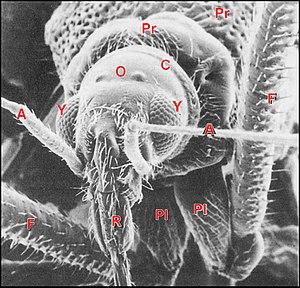
Vue antérieure d' Arachnocoris karukerae au microscope électronique à balayage.
Arachnocoris est un genre d'hémiptères hétéroptères de la famille des Nabidae. Les membres de ce genre sont tous néotropicaux et vivent sur des toiles d'araignées, surtout de Pholcidae en tant que cleptoparasites facultatifs.